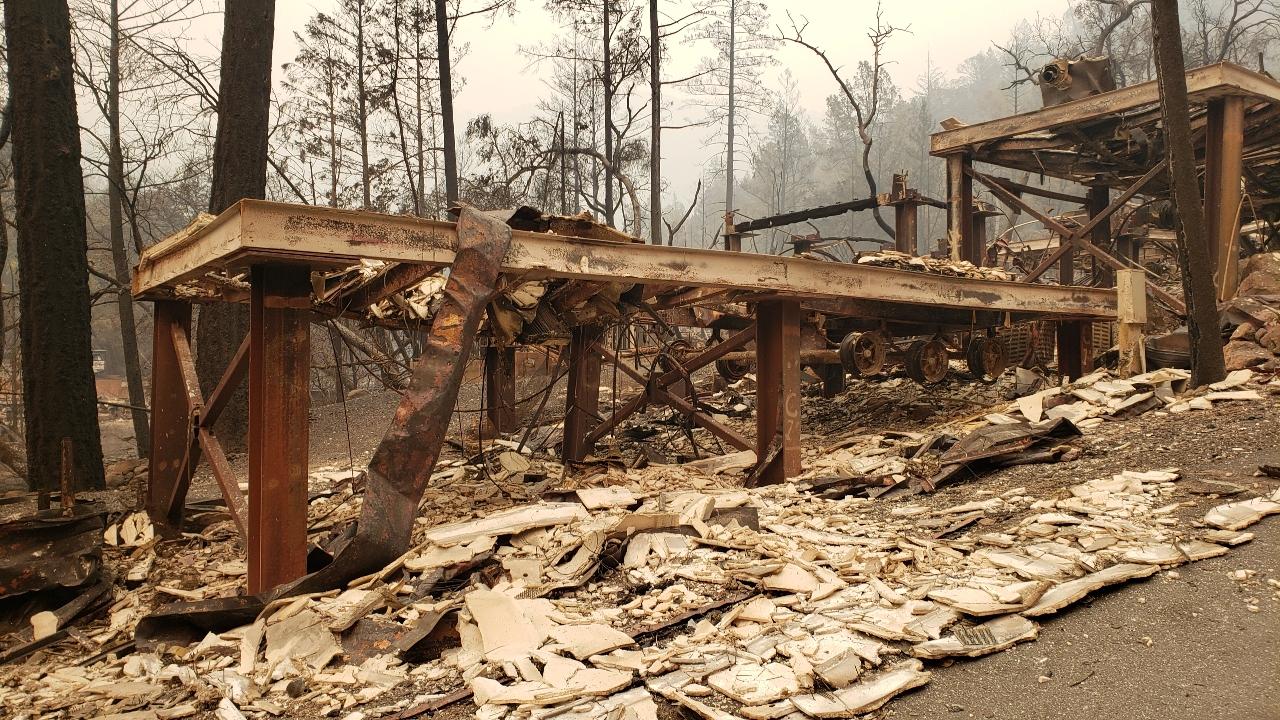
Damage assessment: destroyed